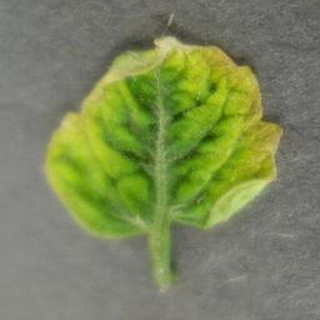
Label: tomato_yellow_leaf_curl_virus